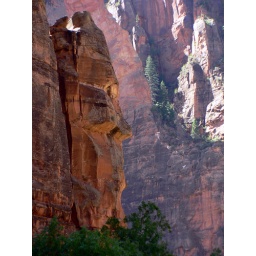
the face in red stone